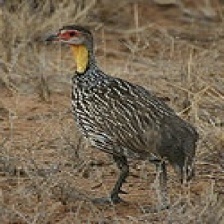
Species: BLACK FRANCOLIN
Scientific name: FRANCOLINUS FRANCOLINUS
ImageNet parent category: partridge